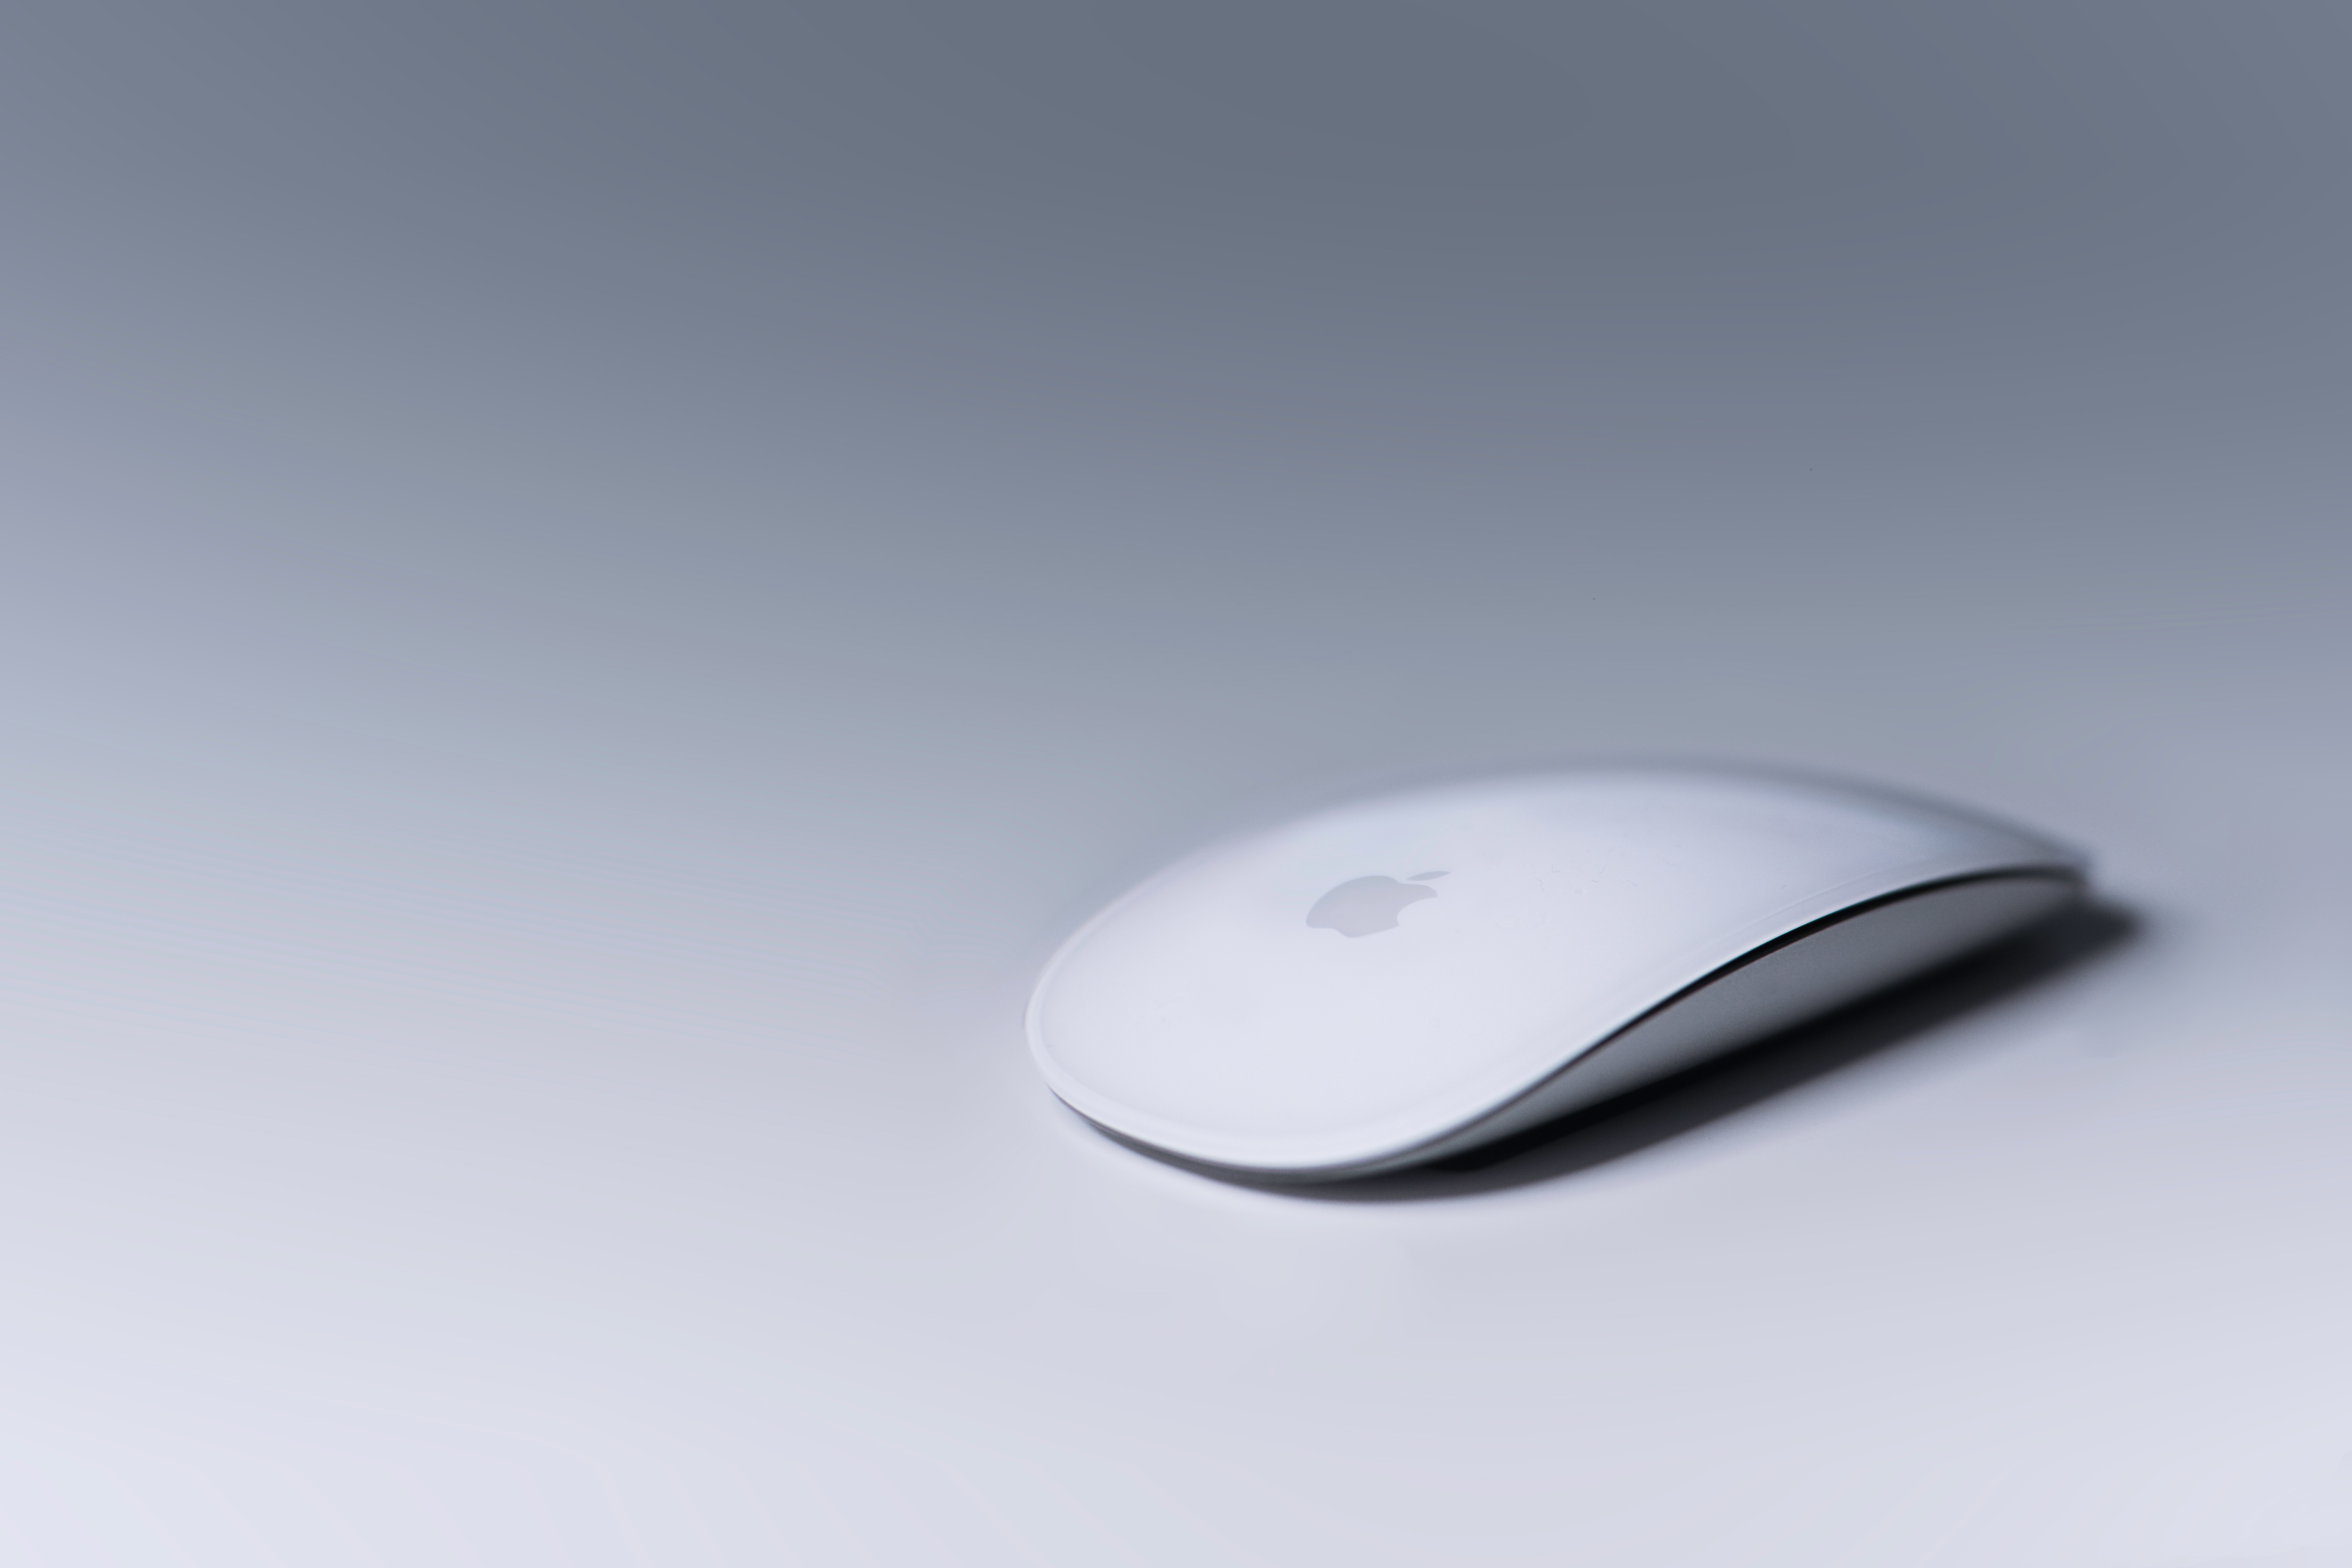
technology, mouse, product, multimedia, electronic device, computer component